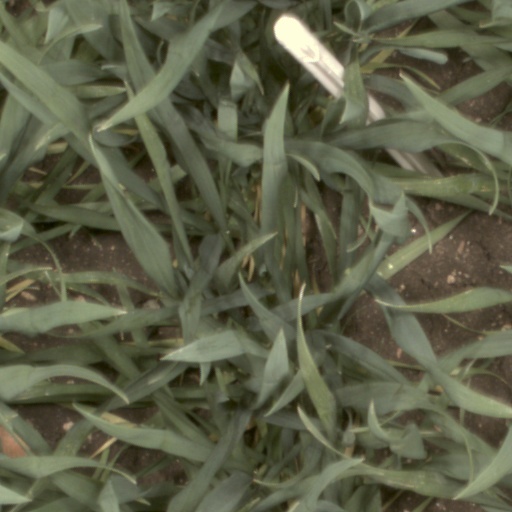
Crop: wheat